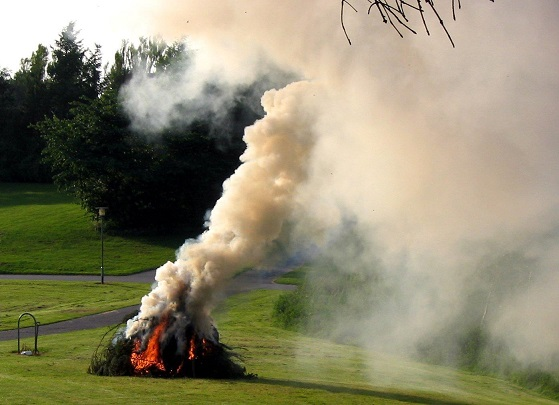
Fire: yes
Smoke: yes